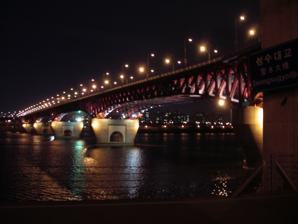
Building: Seongsu Bridge
Country: South Korea
Year built: 1979
Han River bridge in Seoul, South Korea Seongsu Bridge Korean : 성수대교 ; Hanja : 聖水大橋 The rebuilt Seongsu Bridge in February 2008. Coordinates 37°32′15″N 127°02′06″E / 37.5375°N 127.035°E / 37.5375; 127.035 Locale Han River , Seoul, South Korea Other name(s) Sŏngsu Bridge Maintained by Seoul Metropolitan Government Characteristics No. of lanes 8 (formerly 4) History Constructed by Dong Ah Construction Industrial Company [ ko ] (Old) Hyundai Engineering & Construction (Current) Built April 9, 1977-October 15, 1979 Construction cost 11.58 billion won (Old) 78 billion won (Current) Rebuilt April 26, 1995 - July 3, 1997 Collapsed 7:38 a.m. Korea Standard Time on October 21, 1994 Location The Seongsu Bridge ( Korean : 성수대교 ; Hanja : 聖水大橋 ), sometimes spelled Sŏngsu Bridge , is a cantilever bridge over the Han River , connecting the Seongdong and Gangnam districts of Seoul, South Korea . The bridge began construction under Hyundai Engineering & Construction on April 26, 1995 and was opened to the public on July 3, 1997 by Seoul Mayor Cho Soon ( 조순 ; 趙淳 ). The original Seongsu Bridge was built in 1979, and was demolished and rebuilt following the Seongsu Bridge disaster on October 21, 1994. History Original bridge Main article: Seongsu Bridge disaster Seongsu Bridge disaster The original Seongsu Bridge was built by Dong Ah Construction Industrial Company, opening to the public on October 15, 1979. The bridge spanned 1,160 meters (3,810 ft) and was 19.4 meters (64 ft) wide, accommodating 4 lanes of traffic. Fifteen years later, on the morning of October 21, 1994, a span of the Seongsu Bridge collapsed , killing 32 people and injuring 17 others. The collapse was ruled a result of poor welding, rusted extension hinges, and lack of general maintenance— and would result in the convictions of 16 city government and construction workers on charges of criminal negligence . In the aftermath of the disaster, the Seoul Metropolitan Government originally planned to repair and reopen the bridge to traffic within three months, but reversed course after public outcry. New bridge Construction for the new bridge began in March 1996 under Hyundai Engineering & Construction . Construction for the replacement bridge cost 78 billion won (equivalent to ₩134 billion in 2017 ), about 6.8 times the original price. The new bridge was opened to the public on July 3, 1997, by Mayor Cho Soon , and a memorial was held on the bridge. See also List of Han River bridges Seongsu Bridge disaster House of Hummingbird References